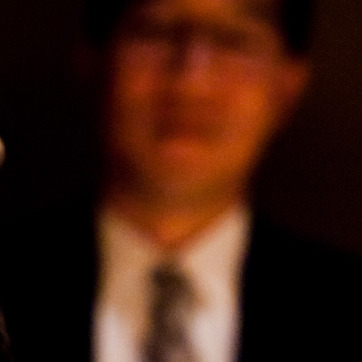
Material: skin